Tudor Gunasekara

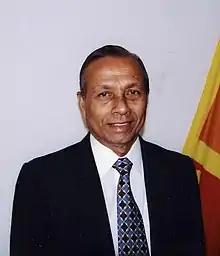

Ranasinghe Hettiarachchige Tudor Edward Ranasinghe Gunasekara, commonly known as Tudor Gunasekara (23 January 1935 – 29 August 2021), was a Sri Lankan politician and diplomat.